Battle of Riade

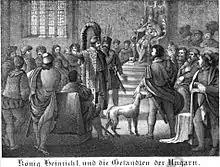
King Henry and the Hungarian envoys, 19th century depiction

After he believed the necessary reforms had been made, Henry secured the support of the church in reneging on tribute payments in 932. Allegedly he had a dead dog thrown down in front of the Magyar negotiators, which amounted to a declaration of war.